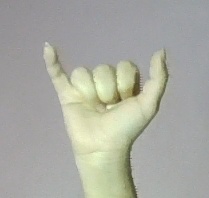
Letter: ya